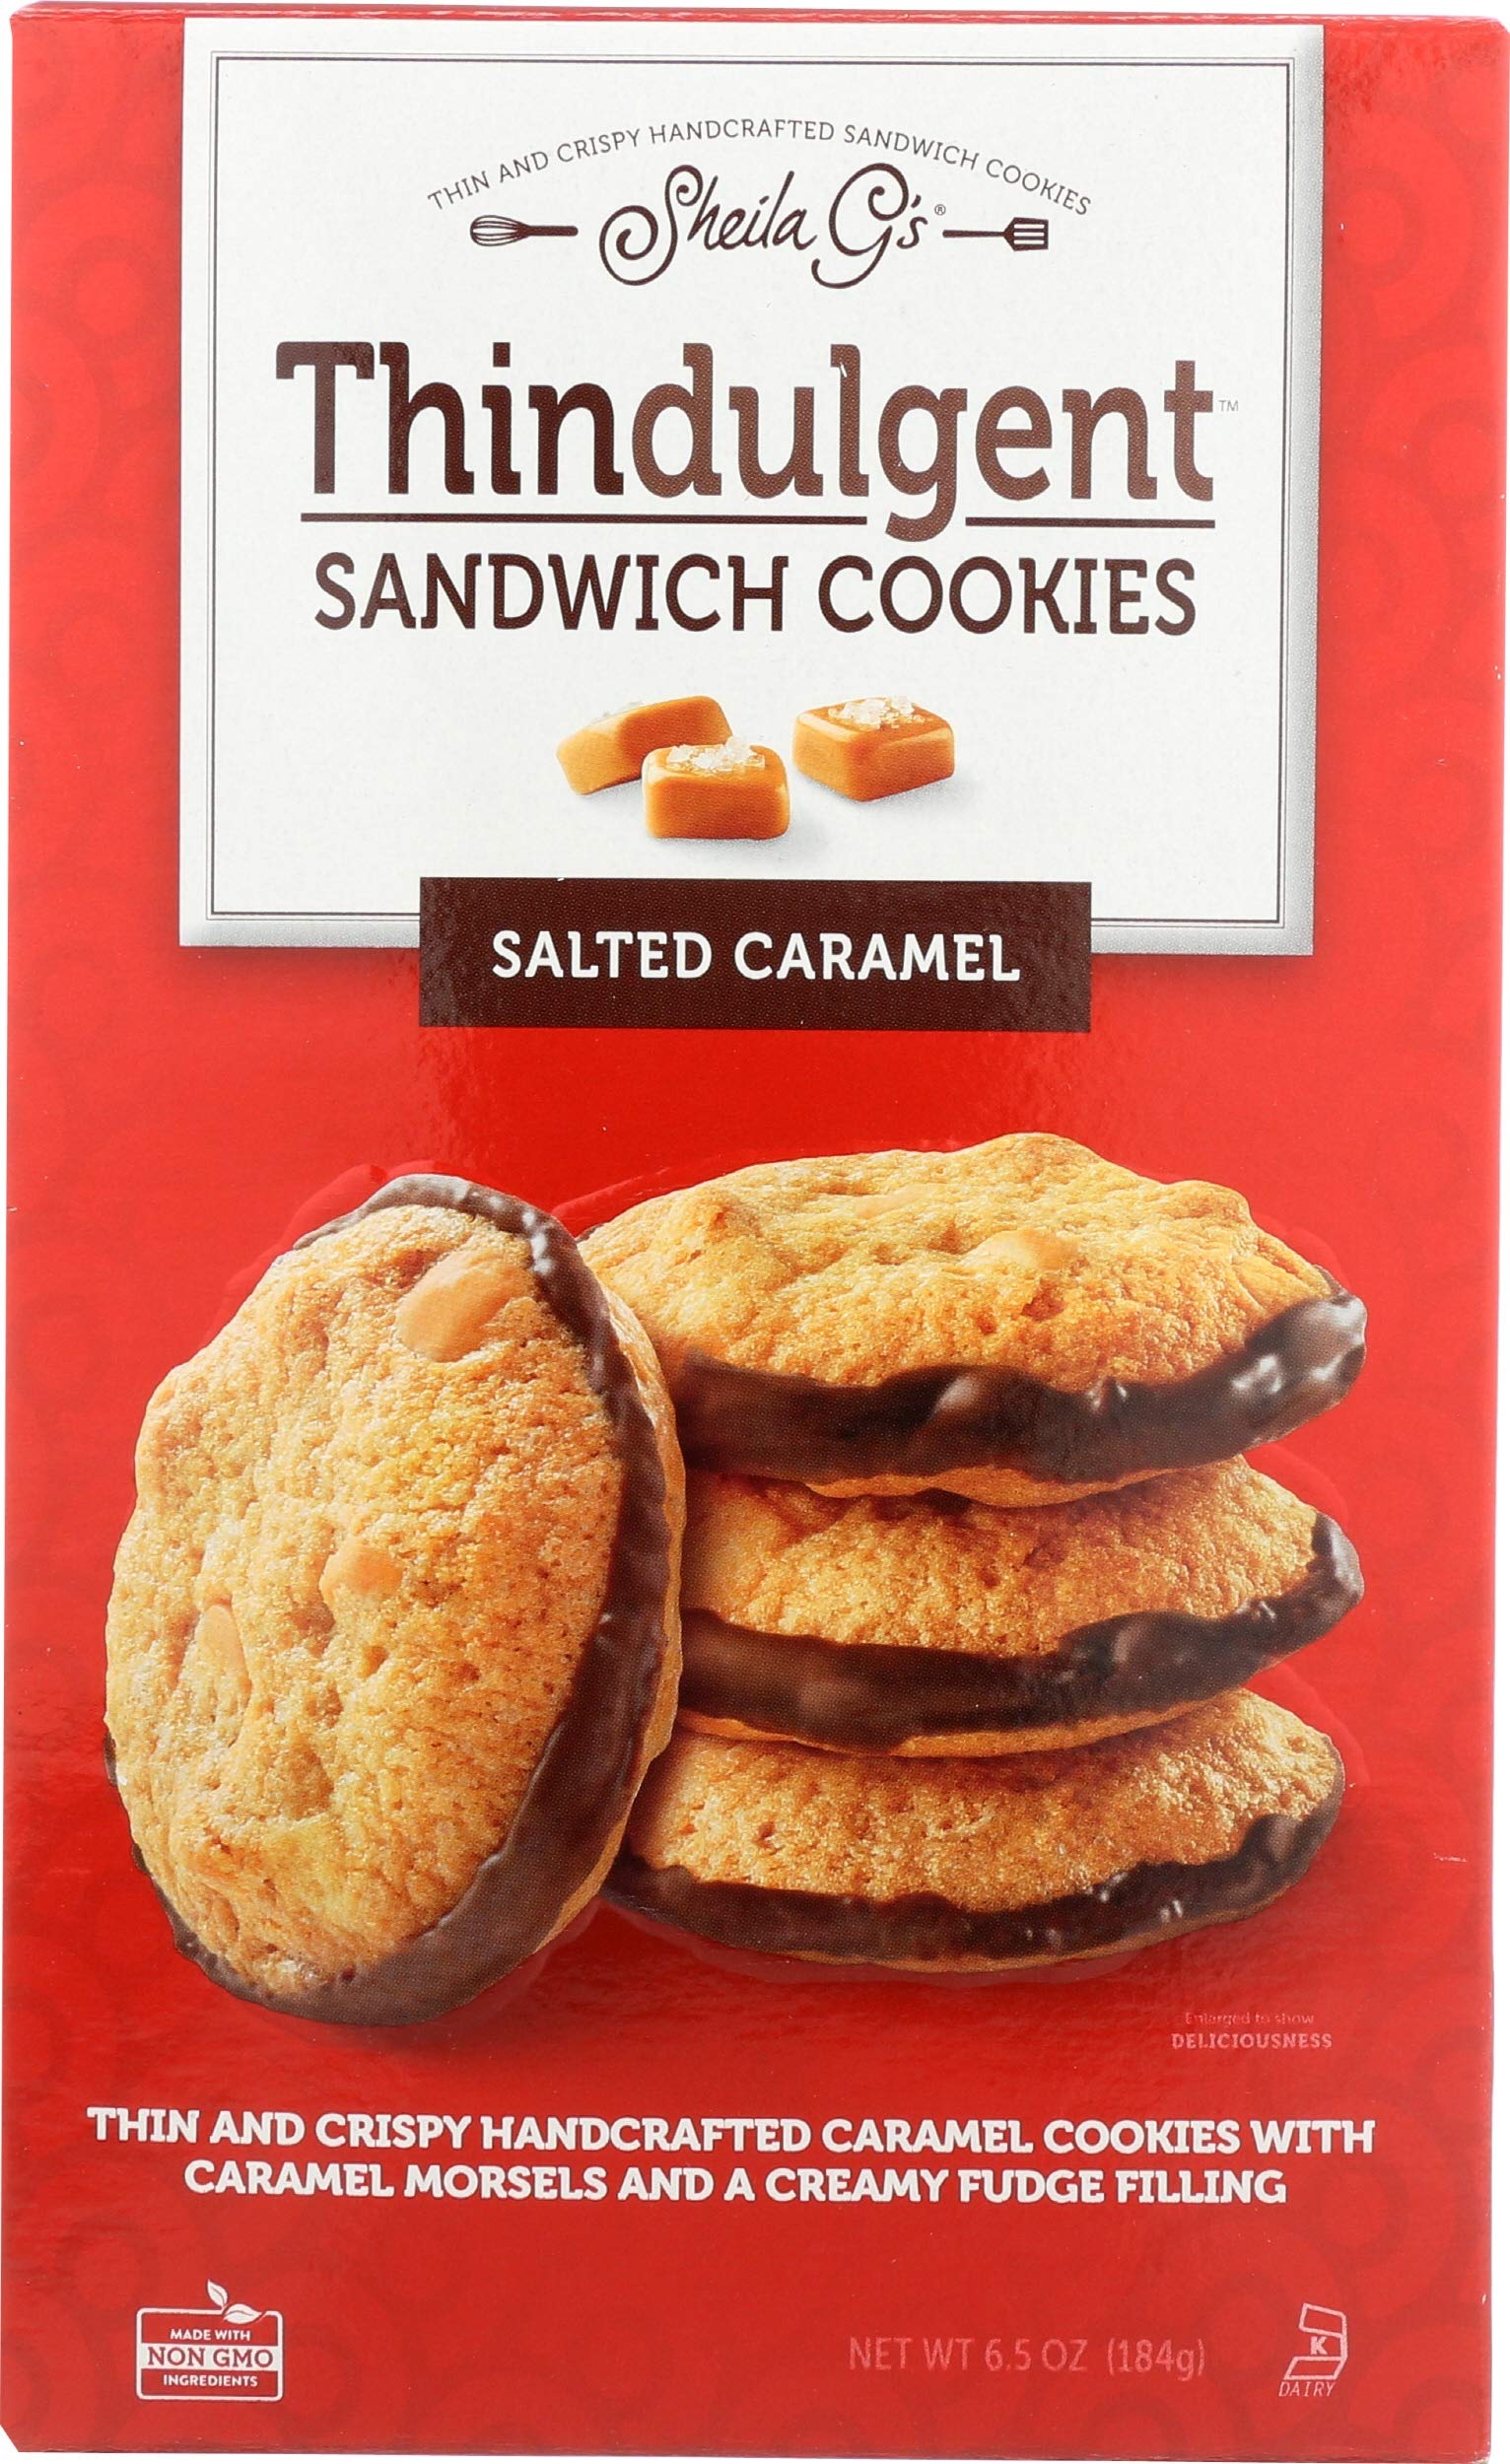
Item Name: Sheila G's Cookie Sndwch Sltd Crmel, 6.5 Ounce
Bullet Point: You may even have tasted one of her rich, dense squares of heaven at some of our nation's finest restaurants and theme parks.
Value: 6.5
Unit: Ounce

Price: 3.98